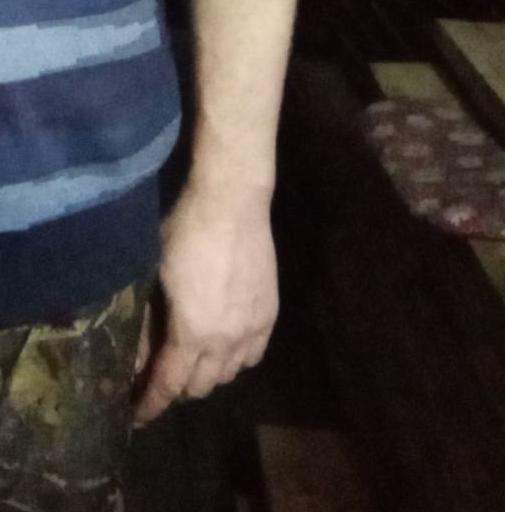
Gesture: no_gesture